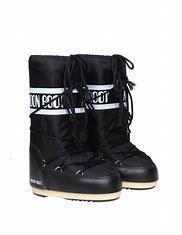
Brand: Moon
Model: Boot Moon Icon Nylon